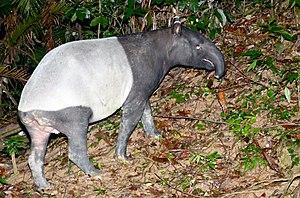
Sumatra est une île de l'Ouest indonésien située sur l'équateur. Son nom vient de Samudra, la capitale du sultanat de Pasai dans le nord de l'île. Avec ses 473 481 km², elle est la septième plus grande île au monde, et d'une surface légèrement supérieure à la Papouasie-Nouvelle-Guinée et à la Suède. Le dernier recensement comptait 50 365 538 habitants.
Le tapir de Malaisie, aussi appelé tapir d'Asie ou encore tapir à chabraque est l'une des cinq espèces de tapirs décrites.